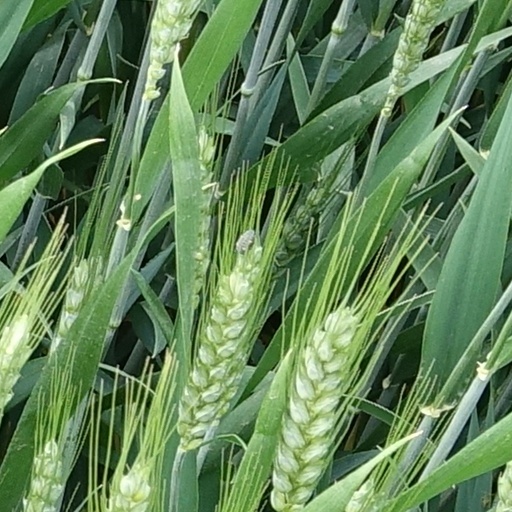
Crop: wheat